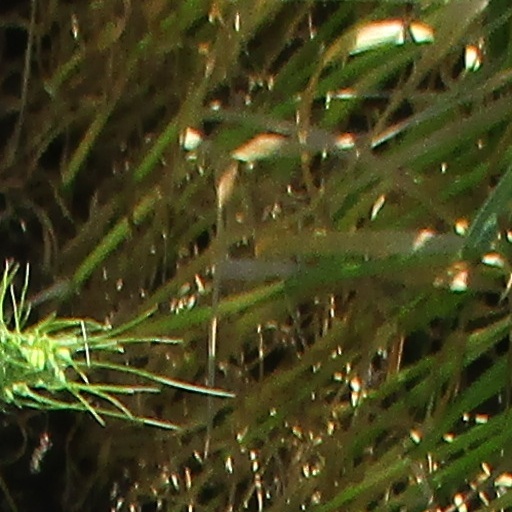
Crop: wheat